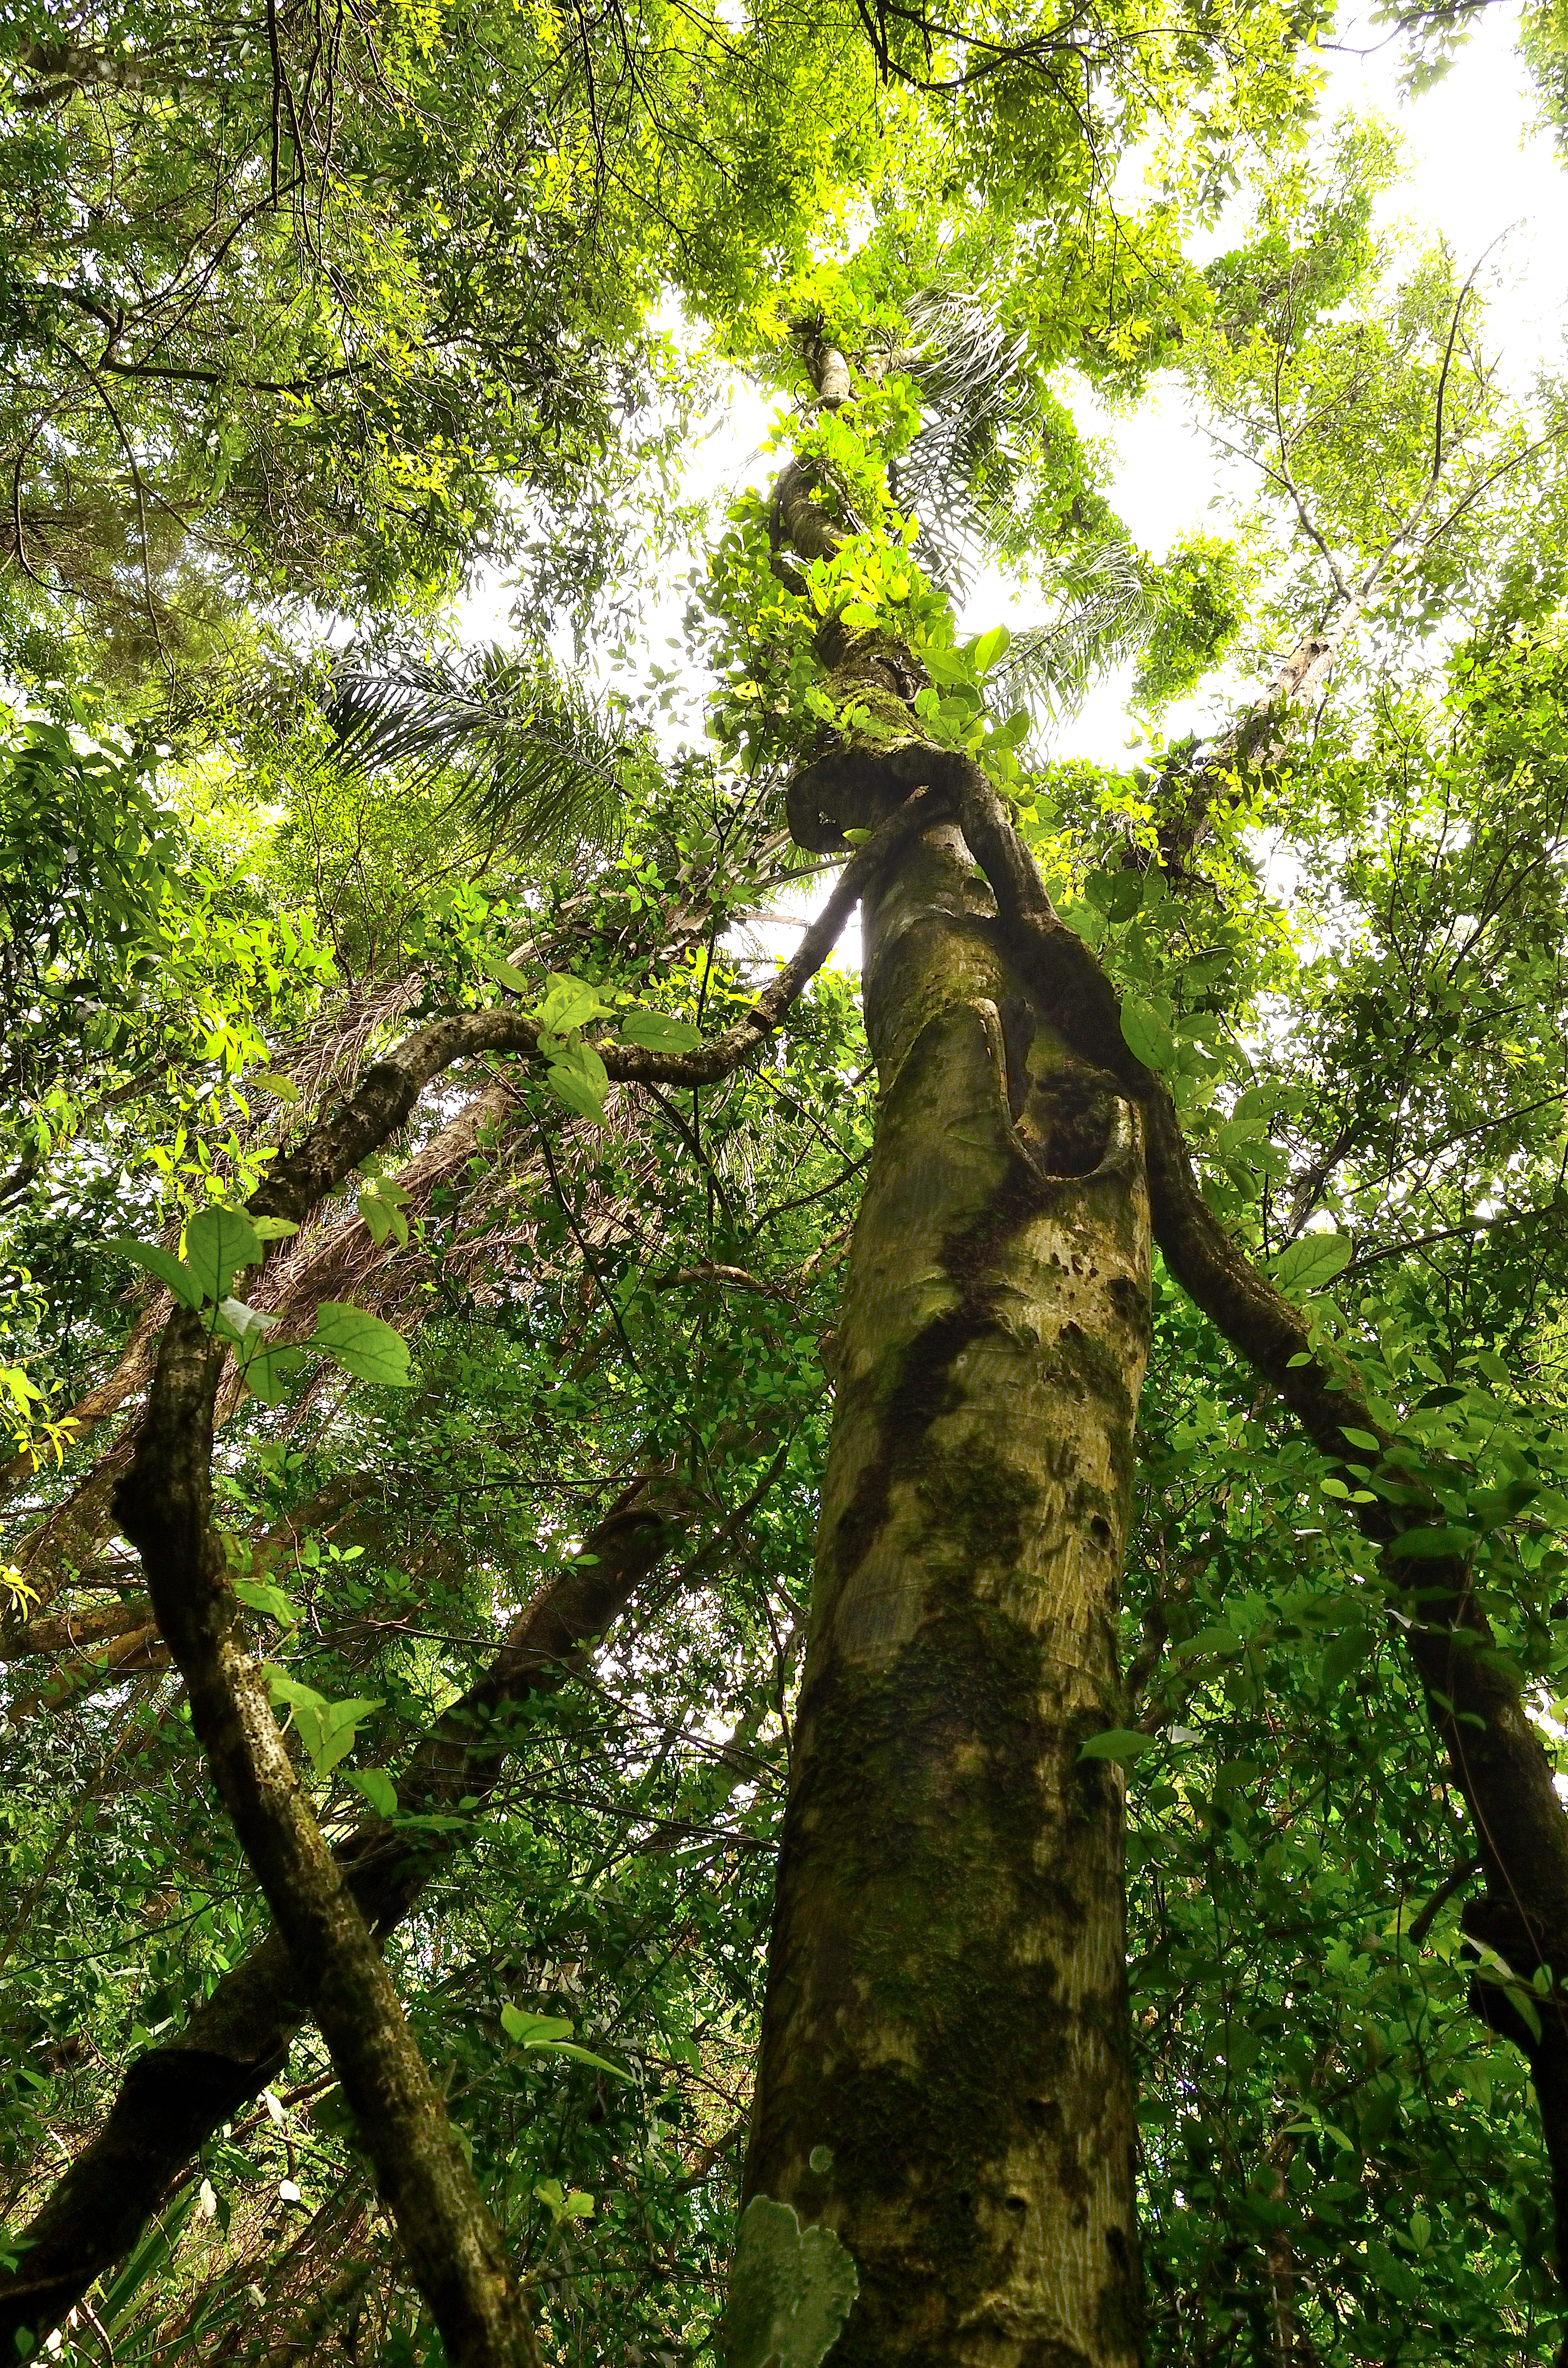
tree, nature, forest, branch, plant, trail, sunlight, leaf, flower, trunk, green, jungle, autumn, botany, flora, vegetation, rainforest, deciduous, woodland, habitat, old growth forest, natural environment, woody plant, land plant